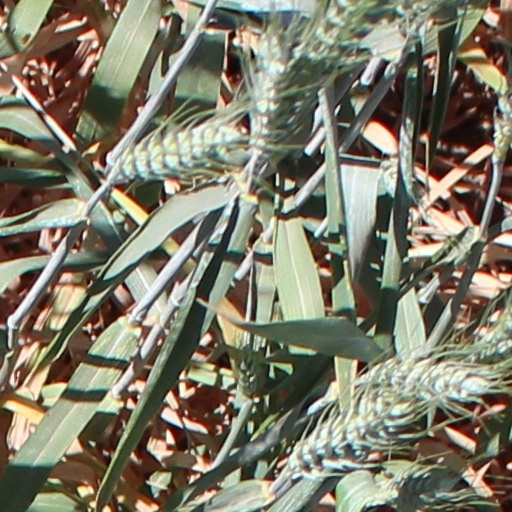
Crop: wheat